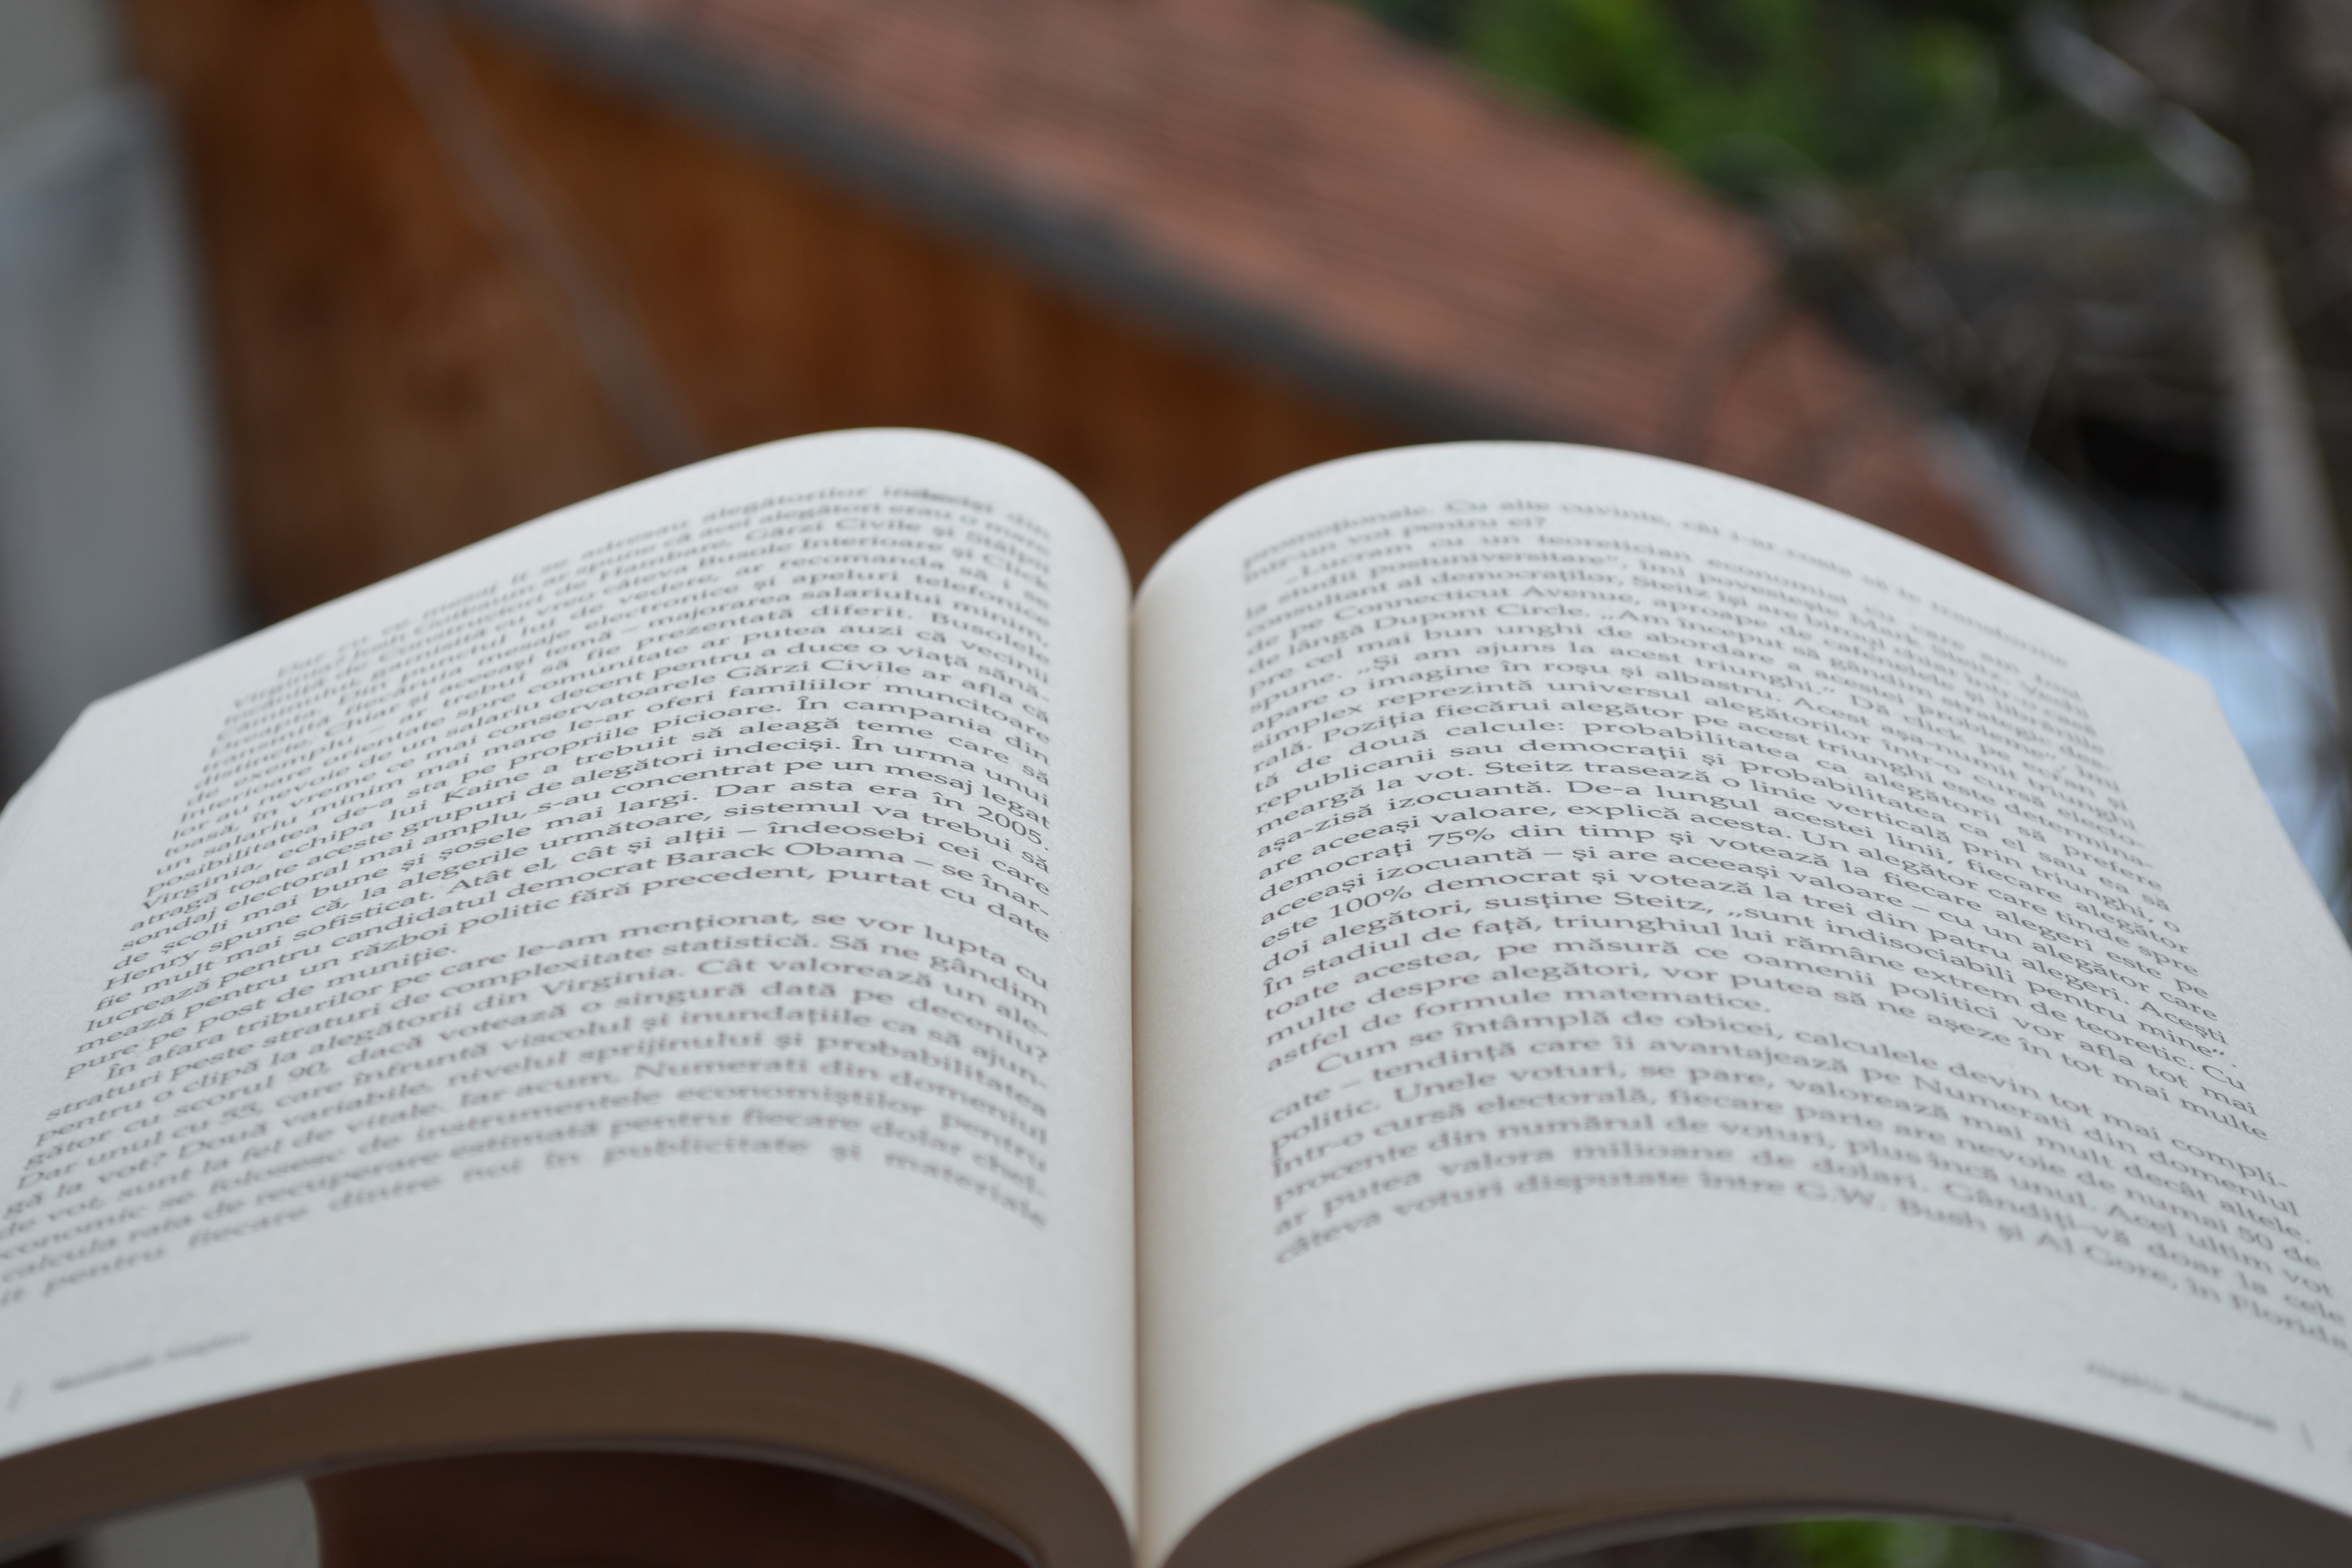
writing, book, read, communication, paper, page, brand, study, design, text, words, inspiration, document, idea